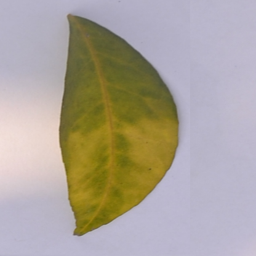
Plant part: leaf
Disease: greening